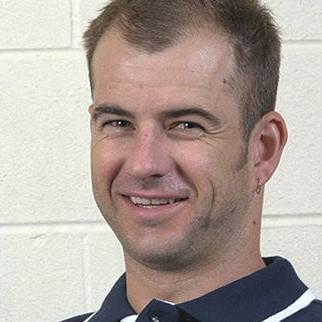
Age: 30